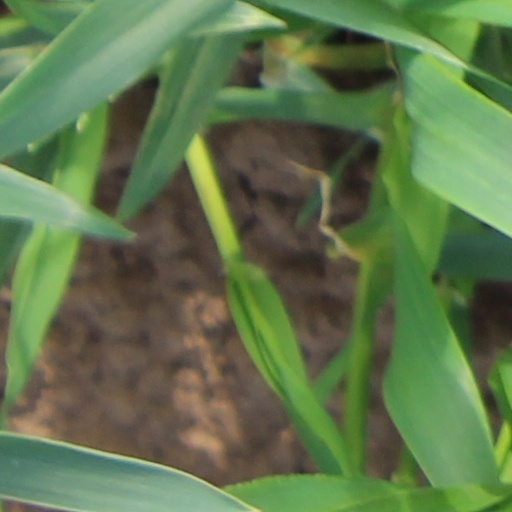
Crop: wheat